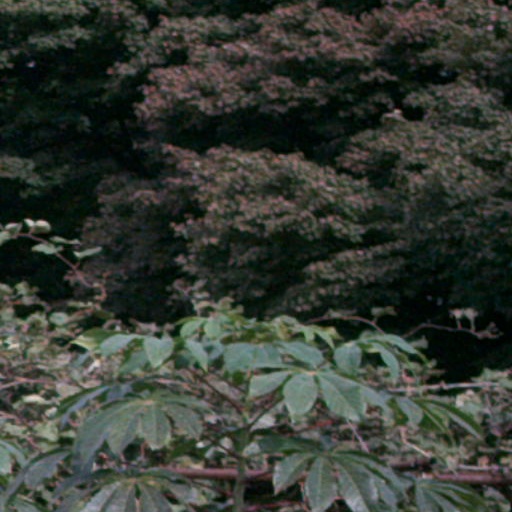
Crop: cassava